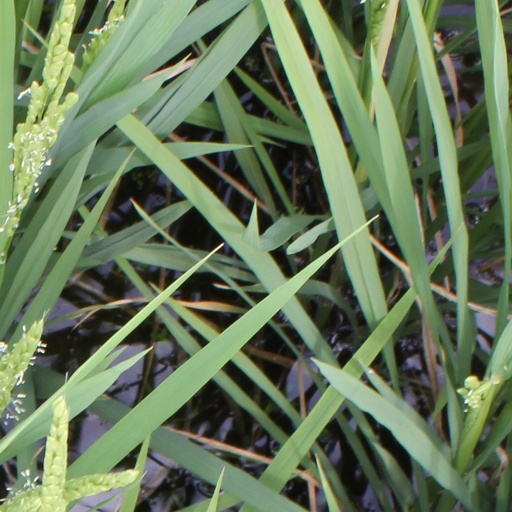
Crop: rice